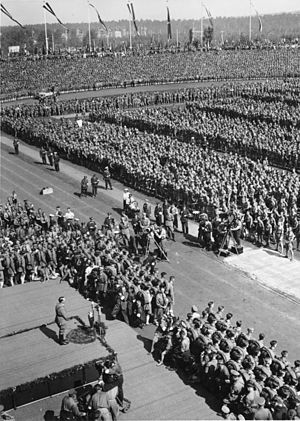
Triumph des Willens
Fra filmarbejdet under en af Adolf Hitlers taler til de enorme folkemasser og teatralske optog af uniformerede medlemsgrupper.